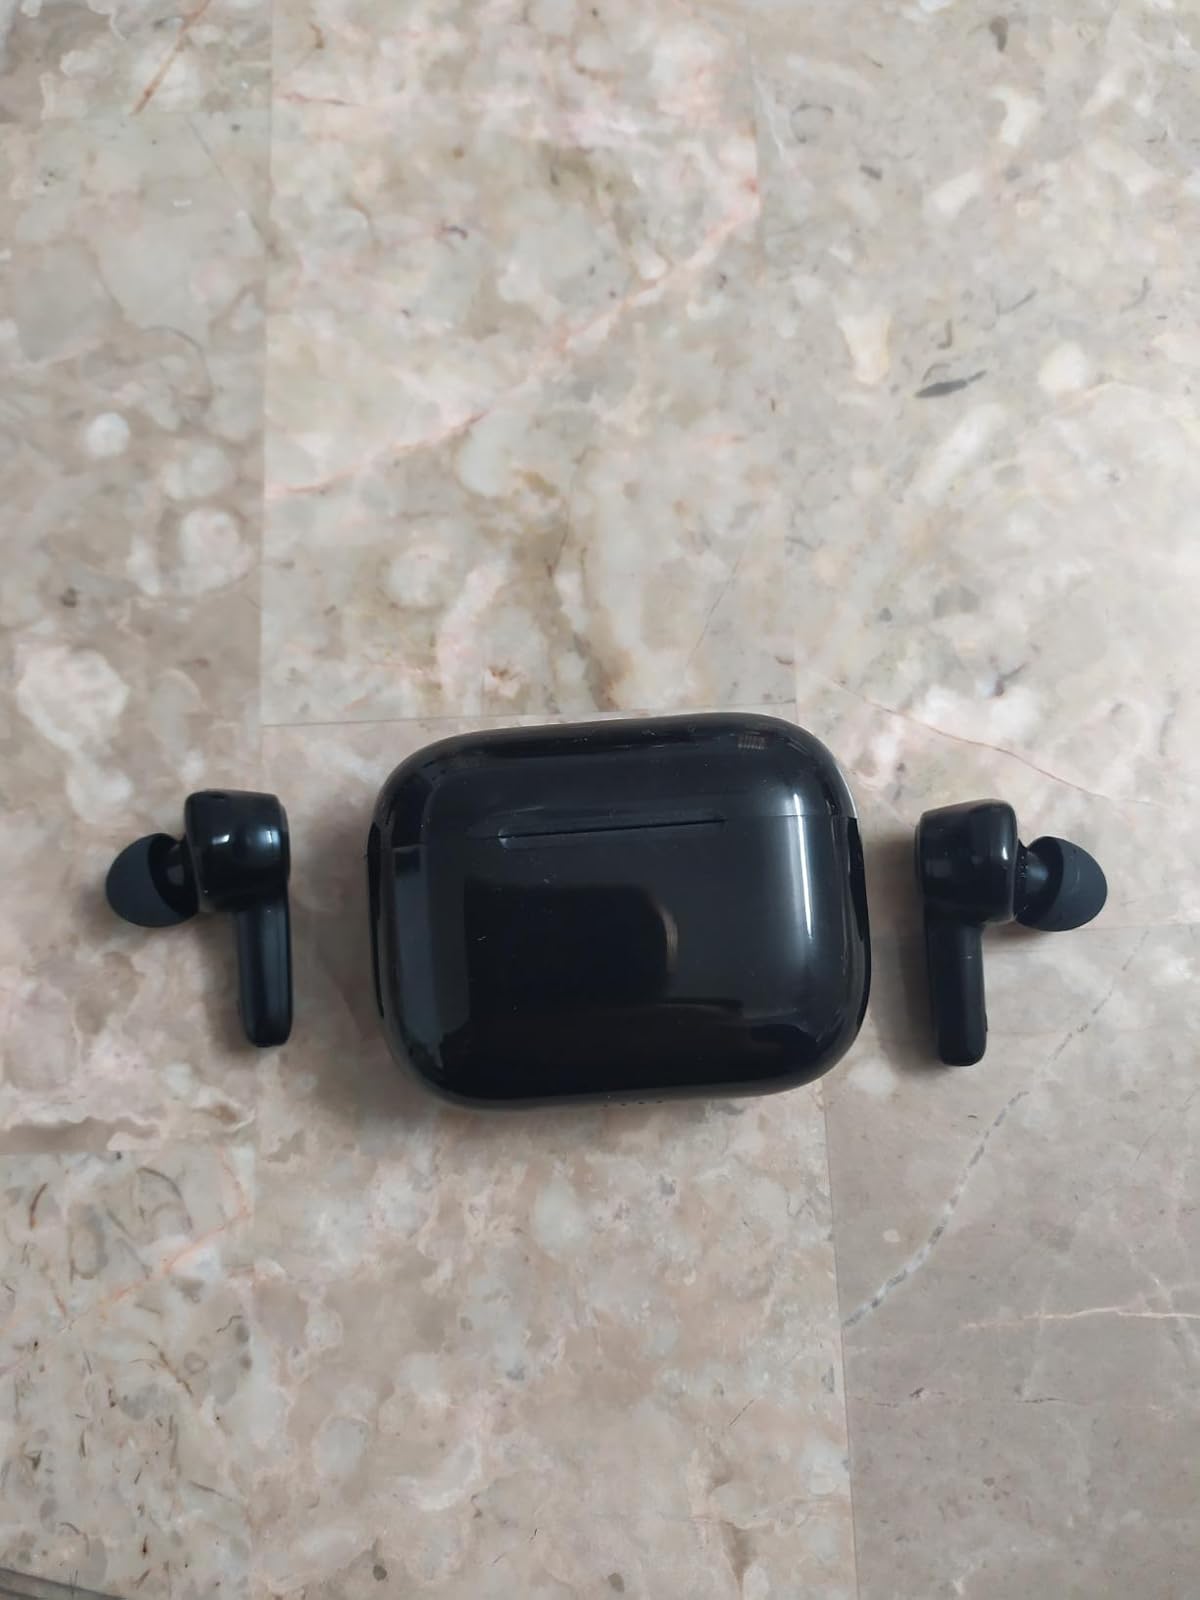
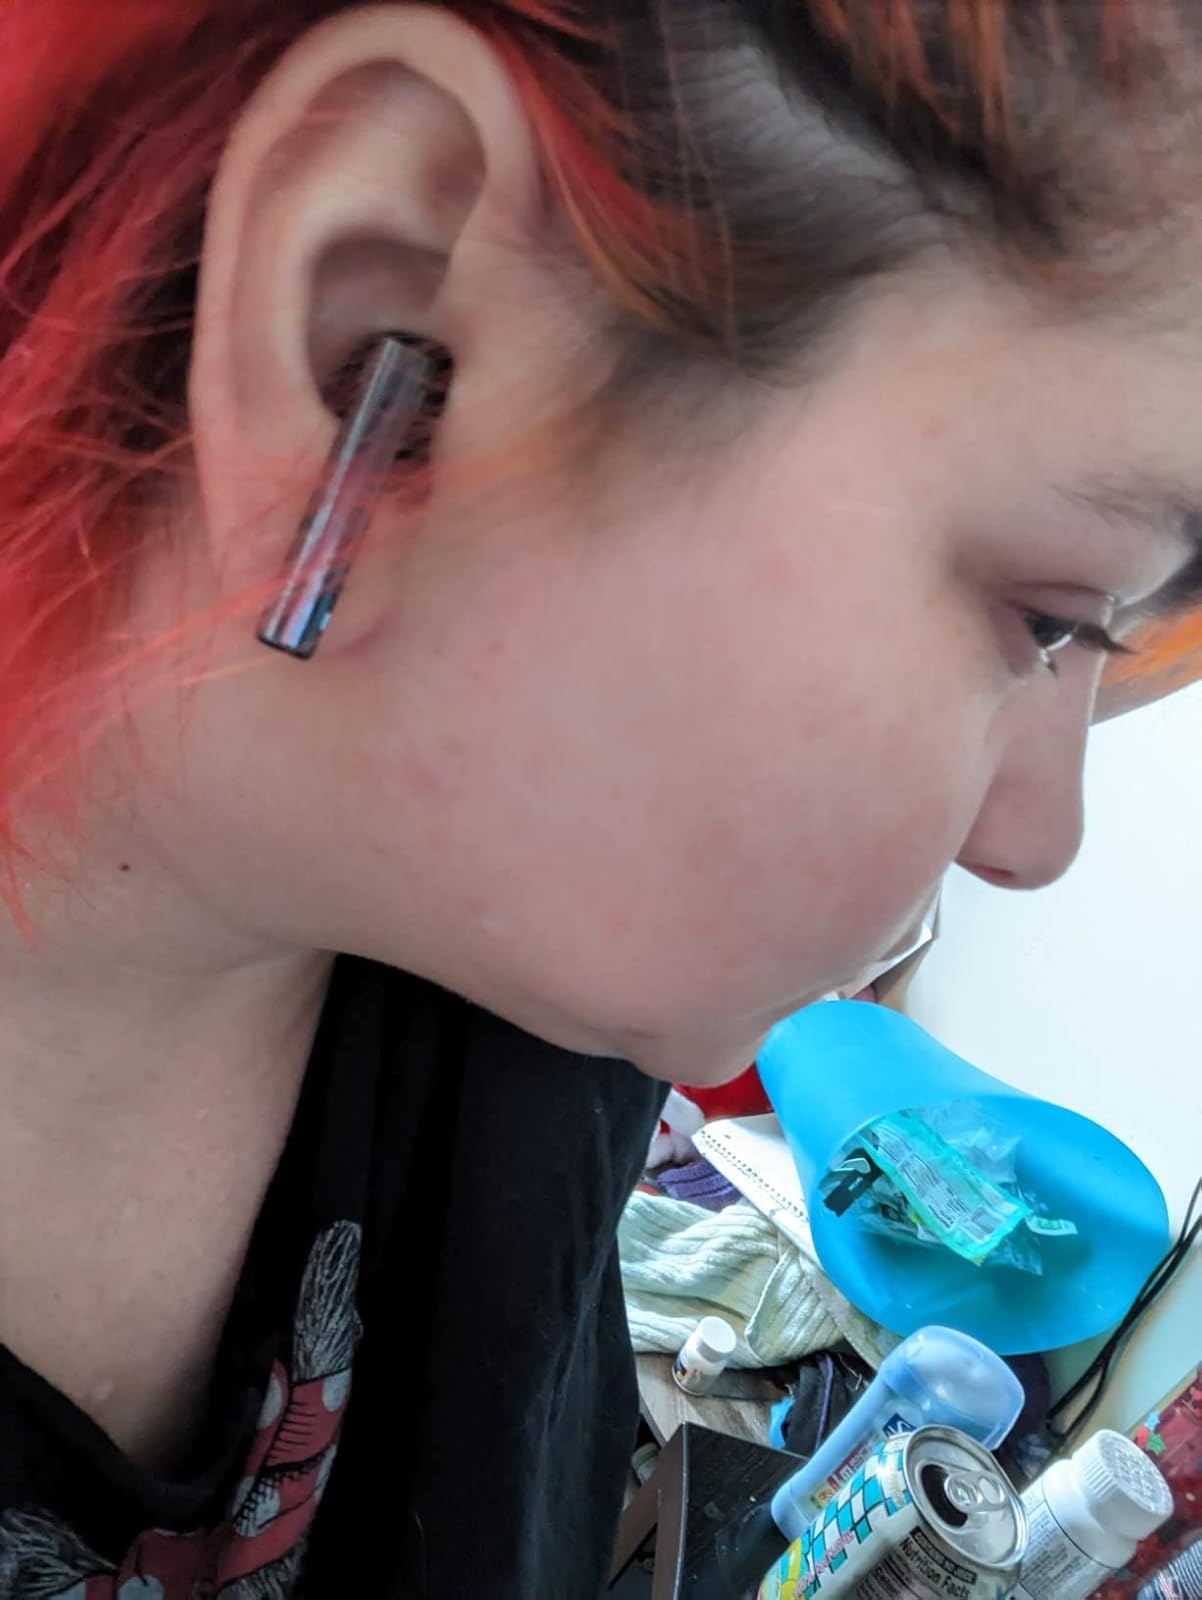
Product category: earbuds
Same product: no